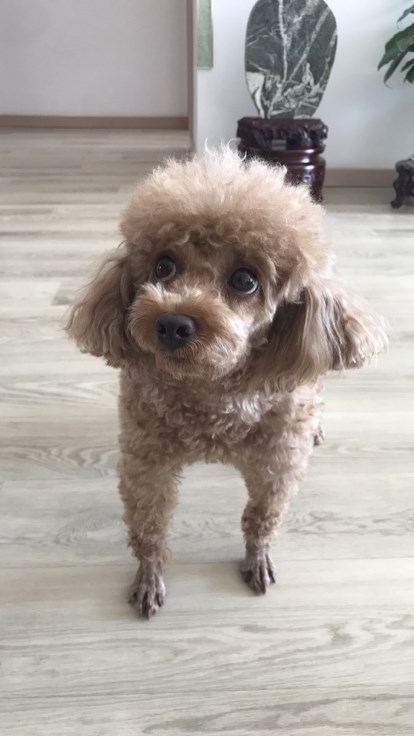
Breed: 7449-n000128-teddy